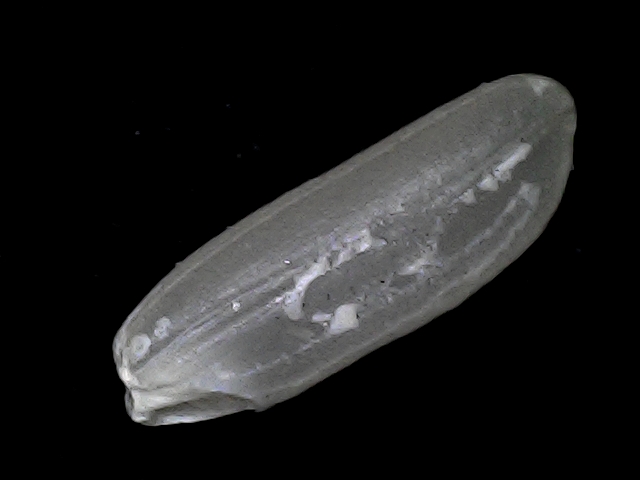
Rice variety: BD56